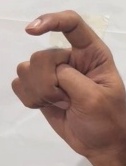
ASL sign: X